Trial of Louis XVI

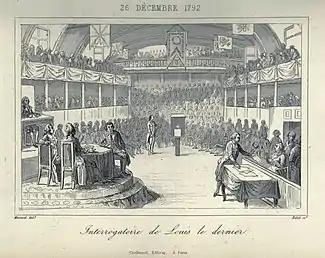
"Louis the Last" being cross-examined by the convention

The trial of Louis XVI—officially called "Citizen Louis Capet" since being dethroned—before the National Convention in December 1792 was a key event of the French Revolution. He was convicted of high treason and other crimes, resulting in his execution.